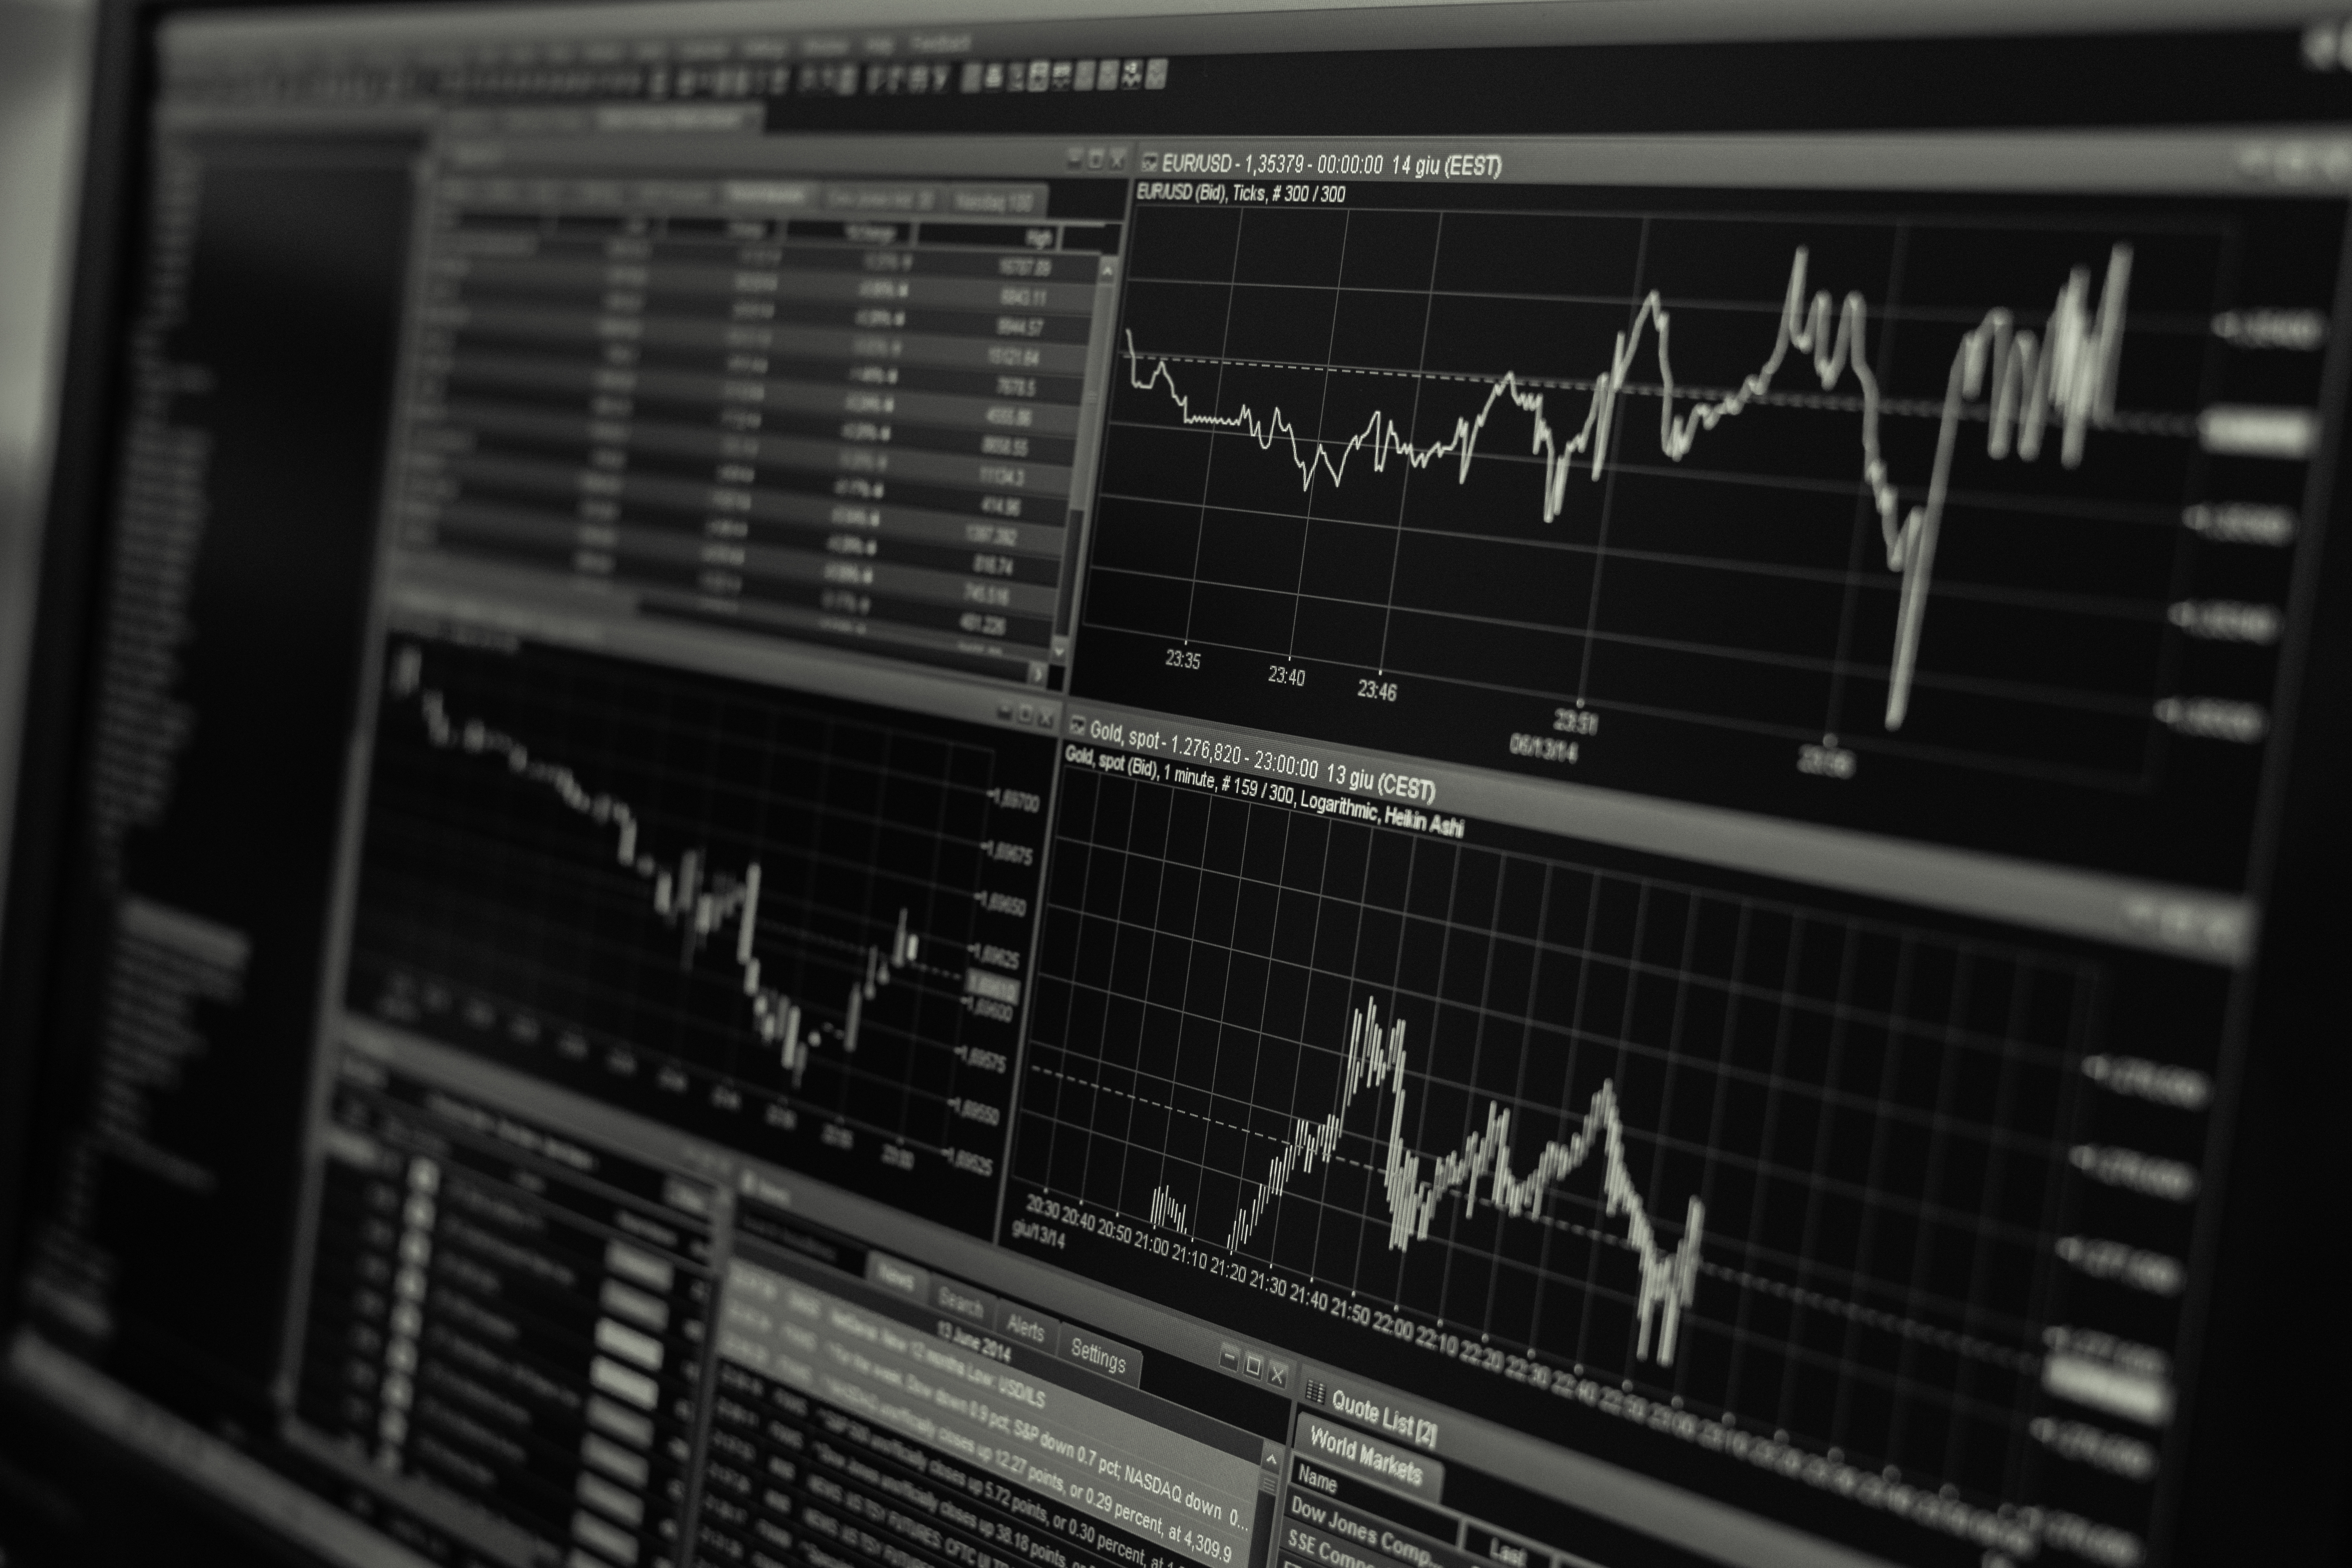
computer, black and white, technology, industry, business, monochrome, chart, monitor, graph, trade, information, server, cost, rate, trading, personal computer, monochrome photography, electronic device, personal computer hardware, electronic instrument